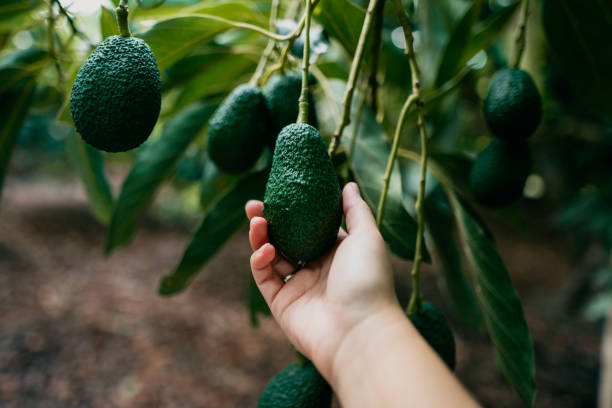
Label: Avocado